Eva Stiberg

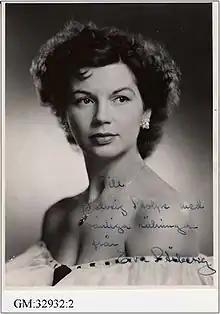

Eva Stiberg (26 December 1920 – 28 August 1990) was a Swedish stage and film actress. She is mostly famous for her role as Märta Grankvist in the Swedish TV show "Vi på Saltkråkan" (Life on Seacrow Island) and the films that followed, for which Astrid Lindgren wrote the script.